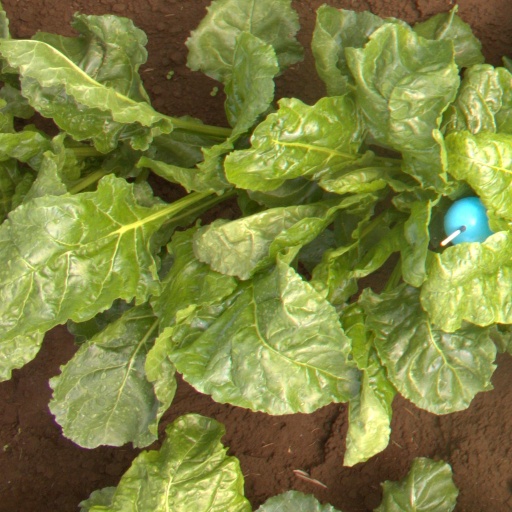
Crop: sugar beet